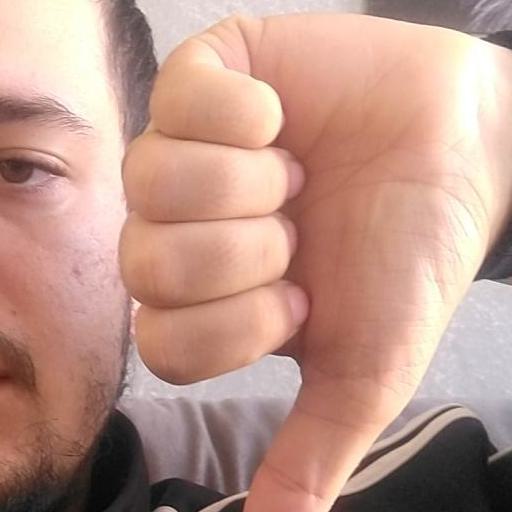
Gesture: dislike